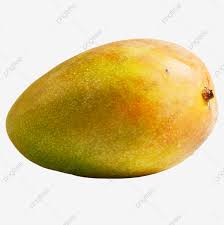
Label: Mango